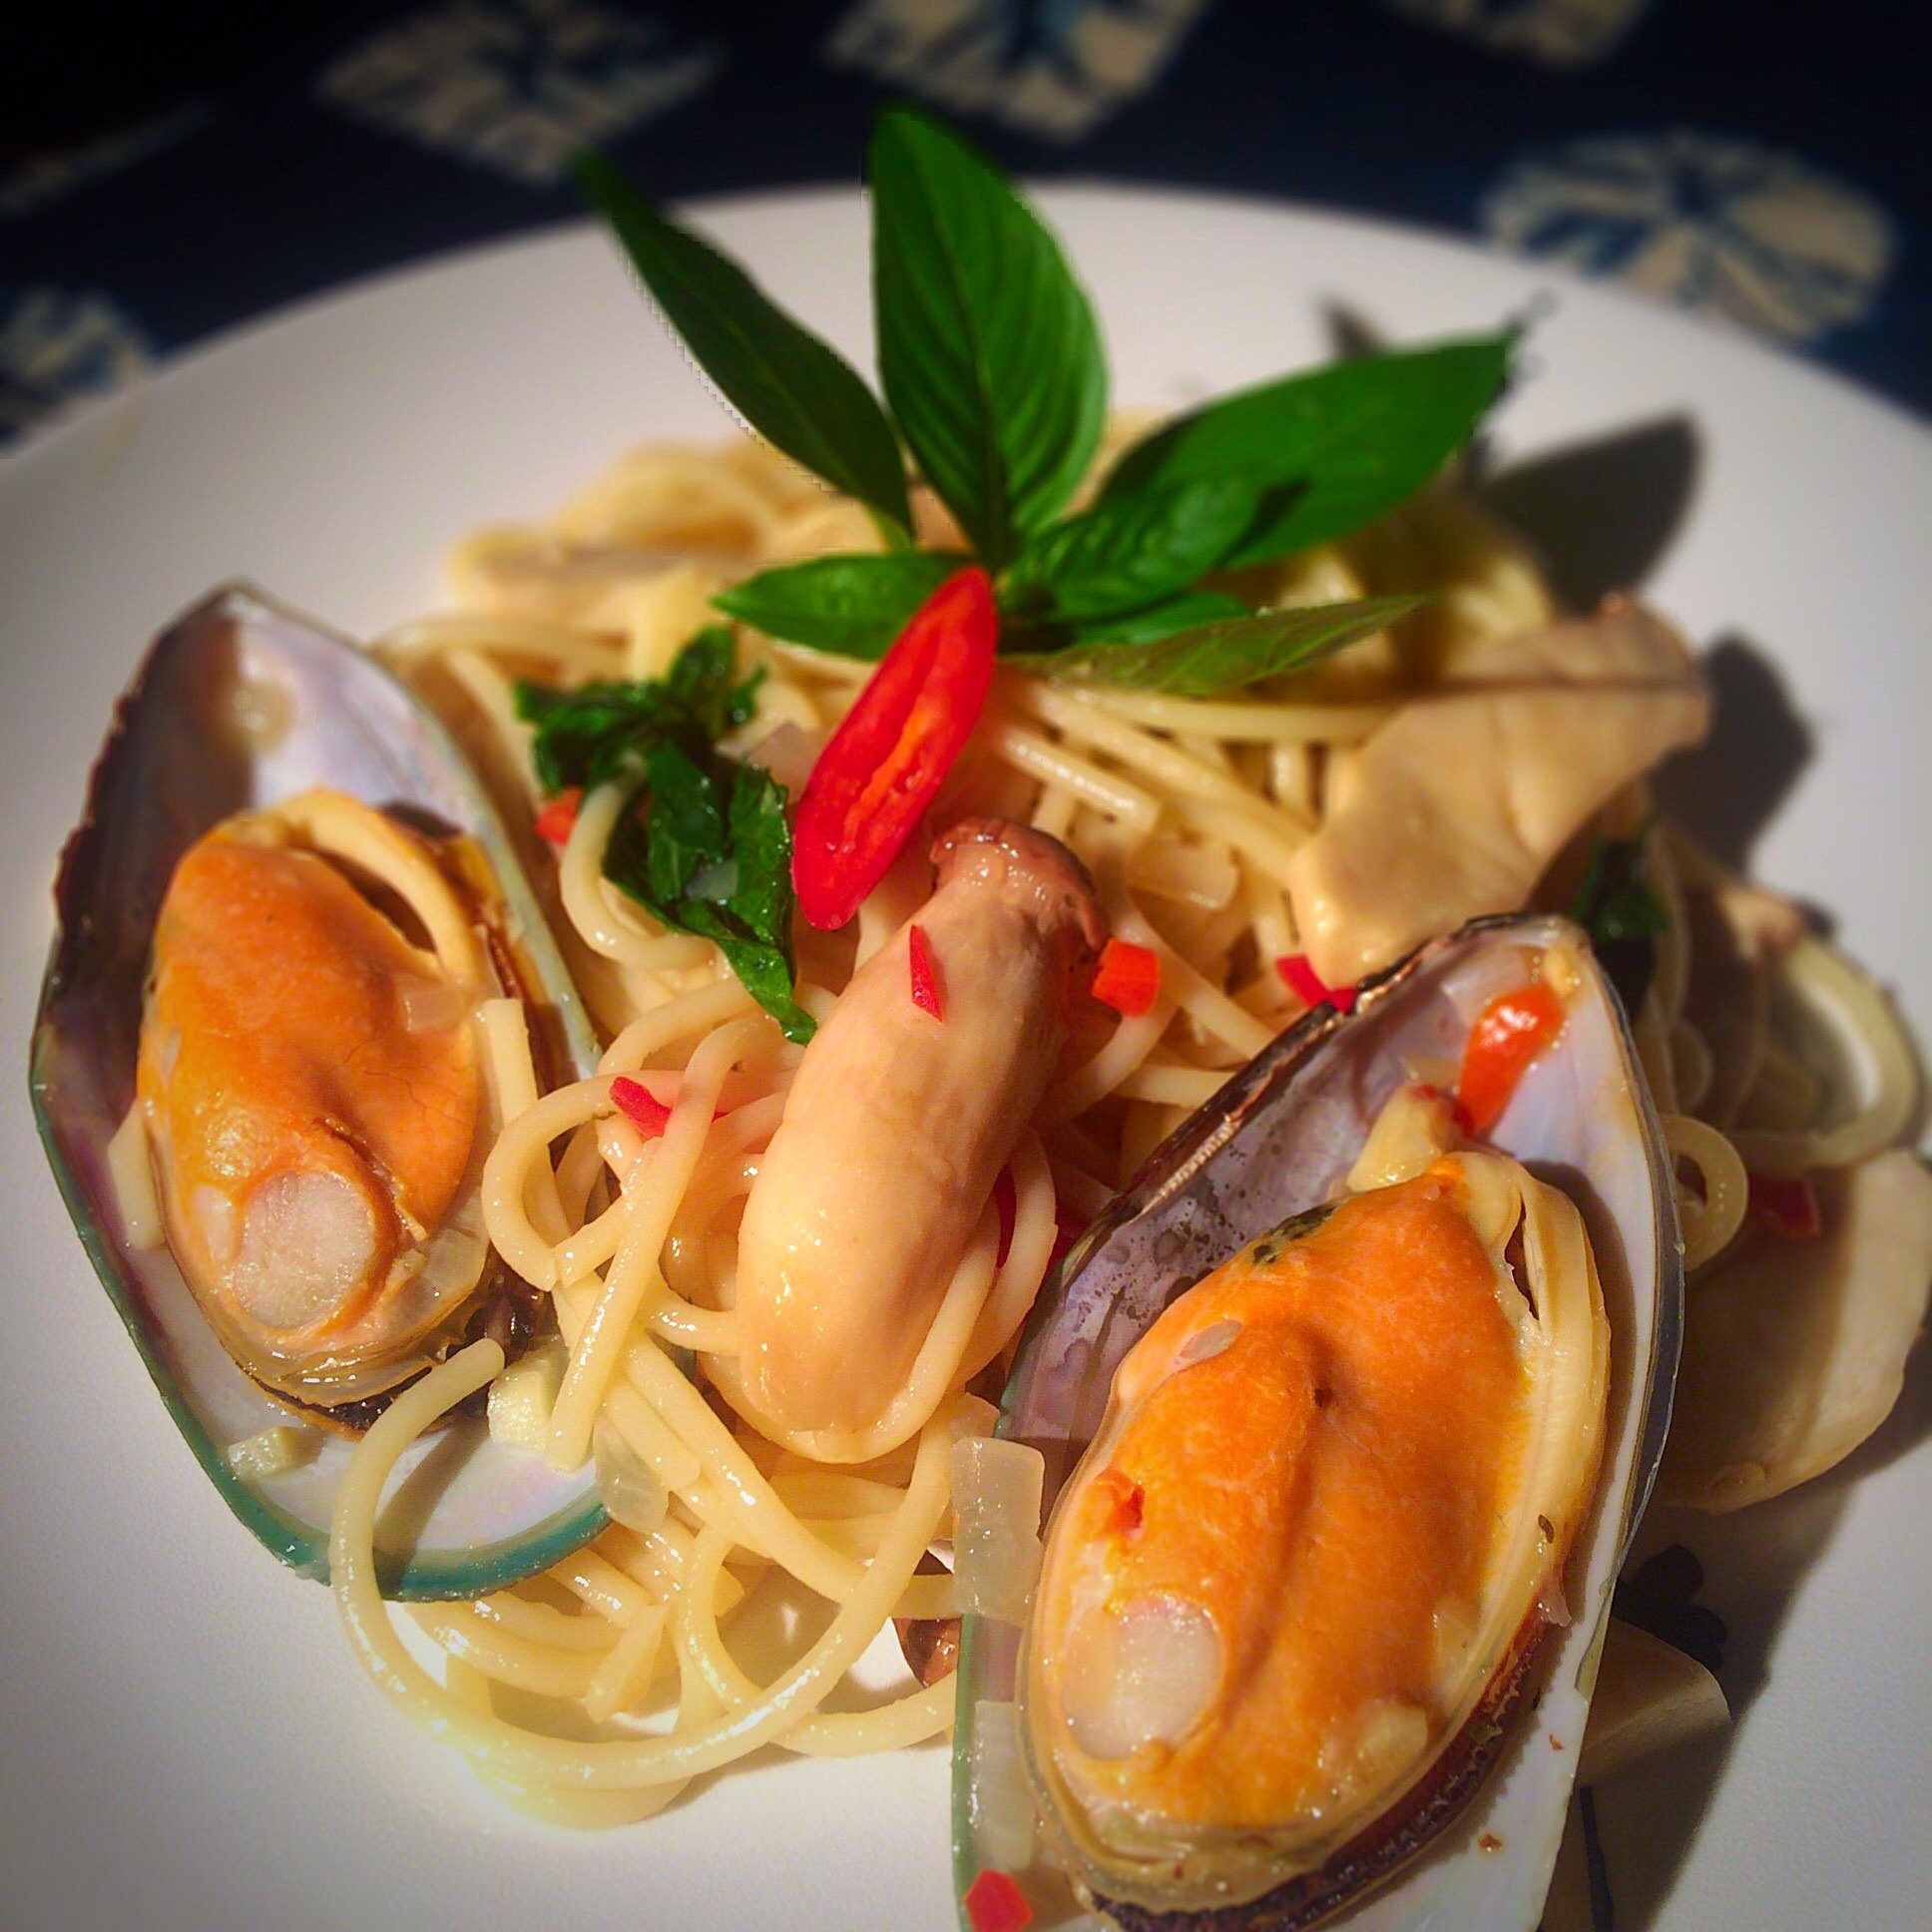
dish, food, seafood, fish, cuisine, invertebrate, clam, mussel, spaghetti, mussels, thai food, italian food, scampi, european food, spaghetti alle vongole, bouillabaisse, spagetthi